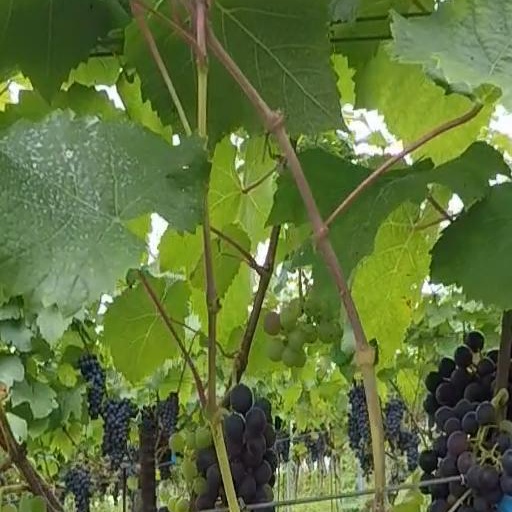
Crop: grape